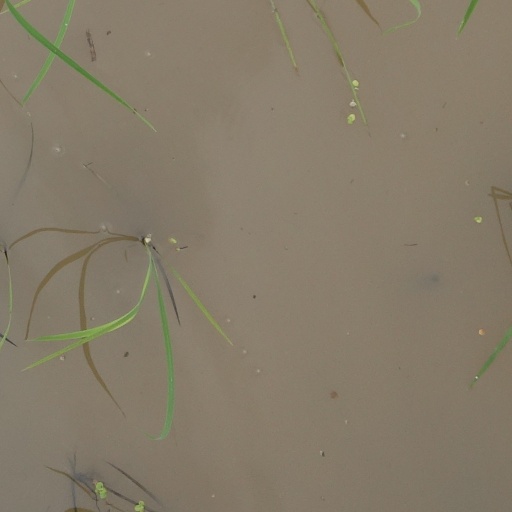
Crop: rice